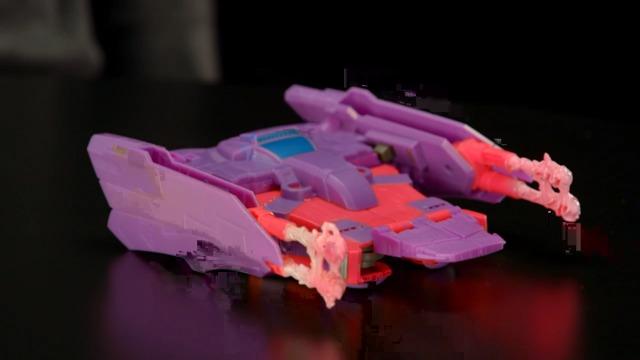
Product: Transformers Toys Cyberverse Action Attackers: 1-Step Changer Skybyte Action Figure - Repeatable Driller Drive Action Attack - for Kids Ages 6 & Up, 4.25"
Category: Toys & Games | Toy Figures & Playsets | Action Figures
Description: Inspired by Cartoon Network show: in the g1-inspired cyber verse series, giant Transformers Robots from the Planet Cyber Tron engage in epic battles, activating signature abilities as action attacks Kids can imagine unleashing this special power with this action attackers figure.
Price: $9.84
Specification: ProductDimensions:2.4x7x6inches|ItemWeight:2.72ounces|ShippingWeight:3.2ounces(Viewshippingratesandpolicies)|ASIN:B07L4JCD5R|Itemmodelnumber:E4792AS00|Manufacturerrecommendedage:6yearsandup